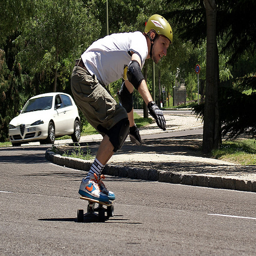
A man riding a skateboard down a street in front of a car.
A  man is crouched down as he skateboards on a street.
A man in a helmet and kneepads is skateboarding on a street.
The skater is riding very low on his board.
this is a man riding on a board in the street